Switzerland

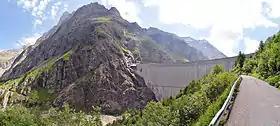
Switzerland has the tallest dams in Europe, among which the Mauvoisin Dam, in the Alps. Hydroelectric power is the most important domestic source of energy in the country.

Overall, three general mobilisations have been declared to ensure the integrity and neutrality of Switzerland. The first mobilisation was held in response to the Franco-Prussian War of 1870–71; while the second was in response to the First World War outbreak in August 1914; the third mobilisation took place in September 1939 in response to the German attack on Poland.